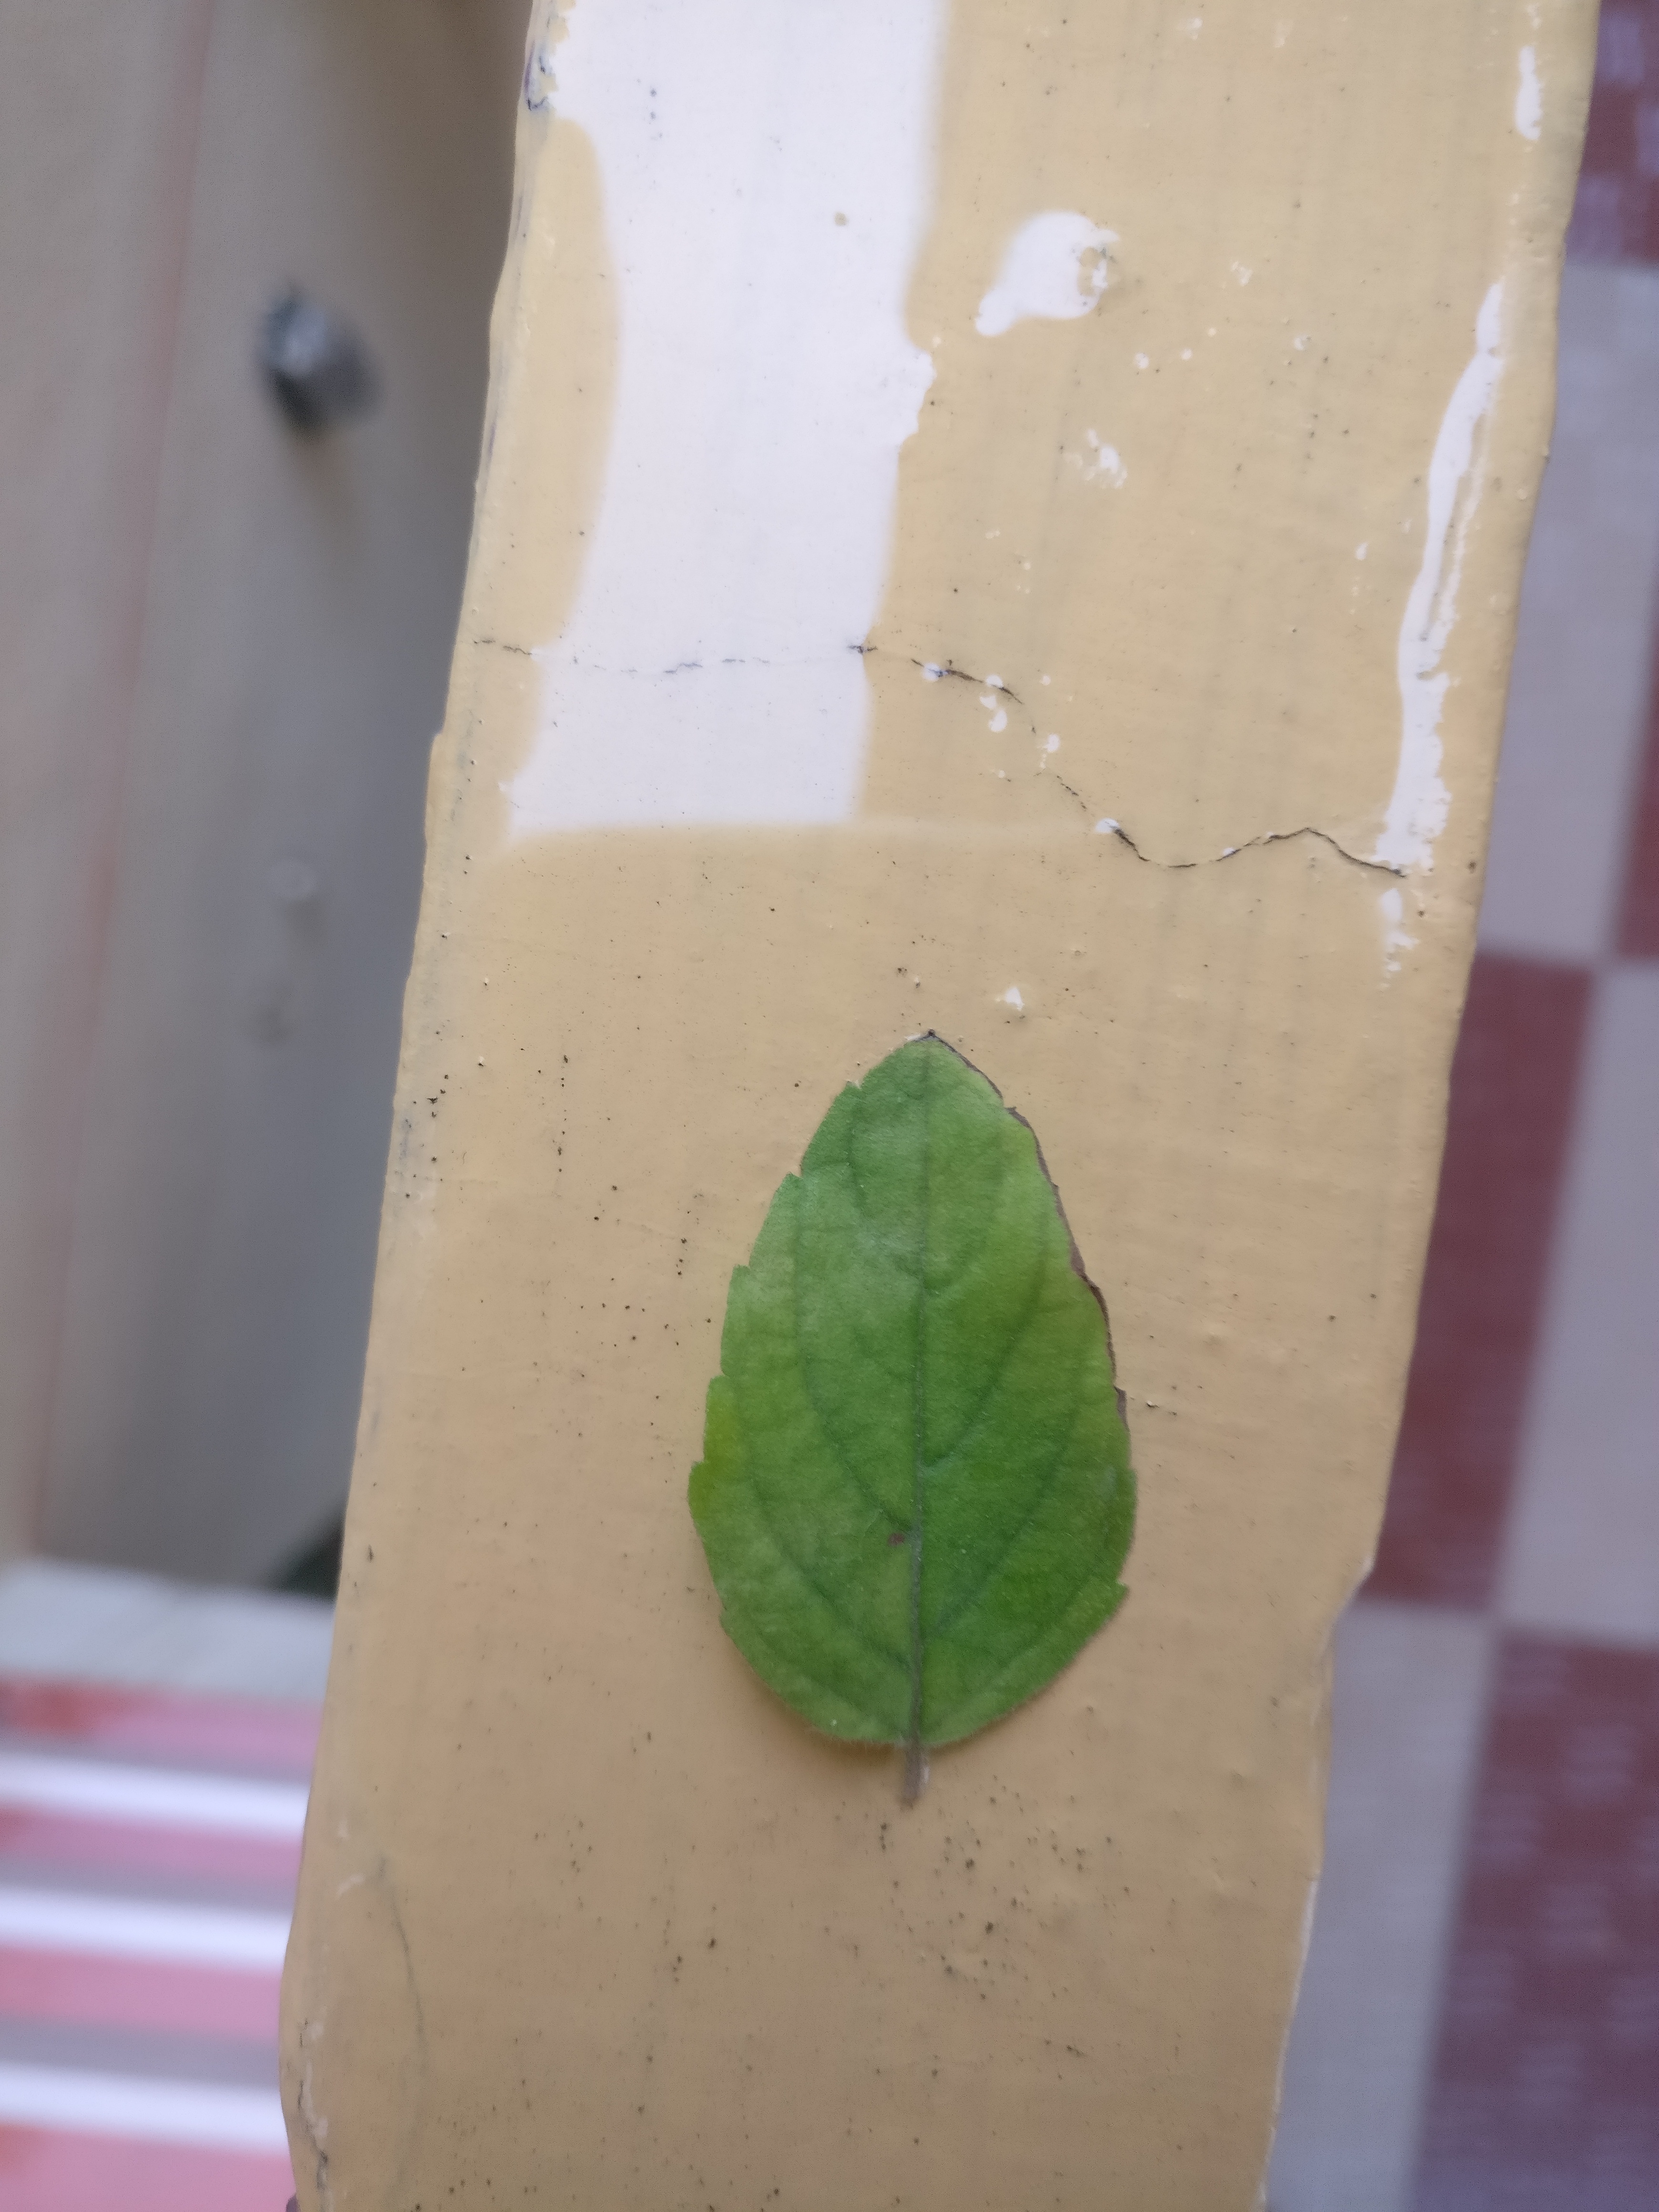
Plant: Tulsi